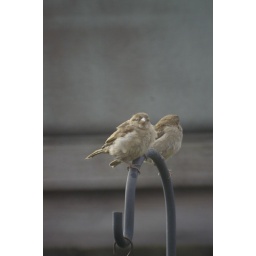
trying out a 500mm mirror lens.. looks just like one bird in front of a big mirror but is 2 birds!